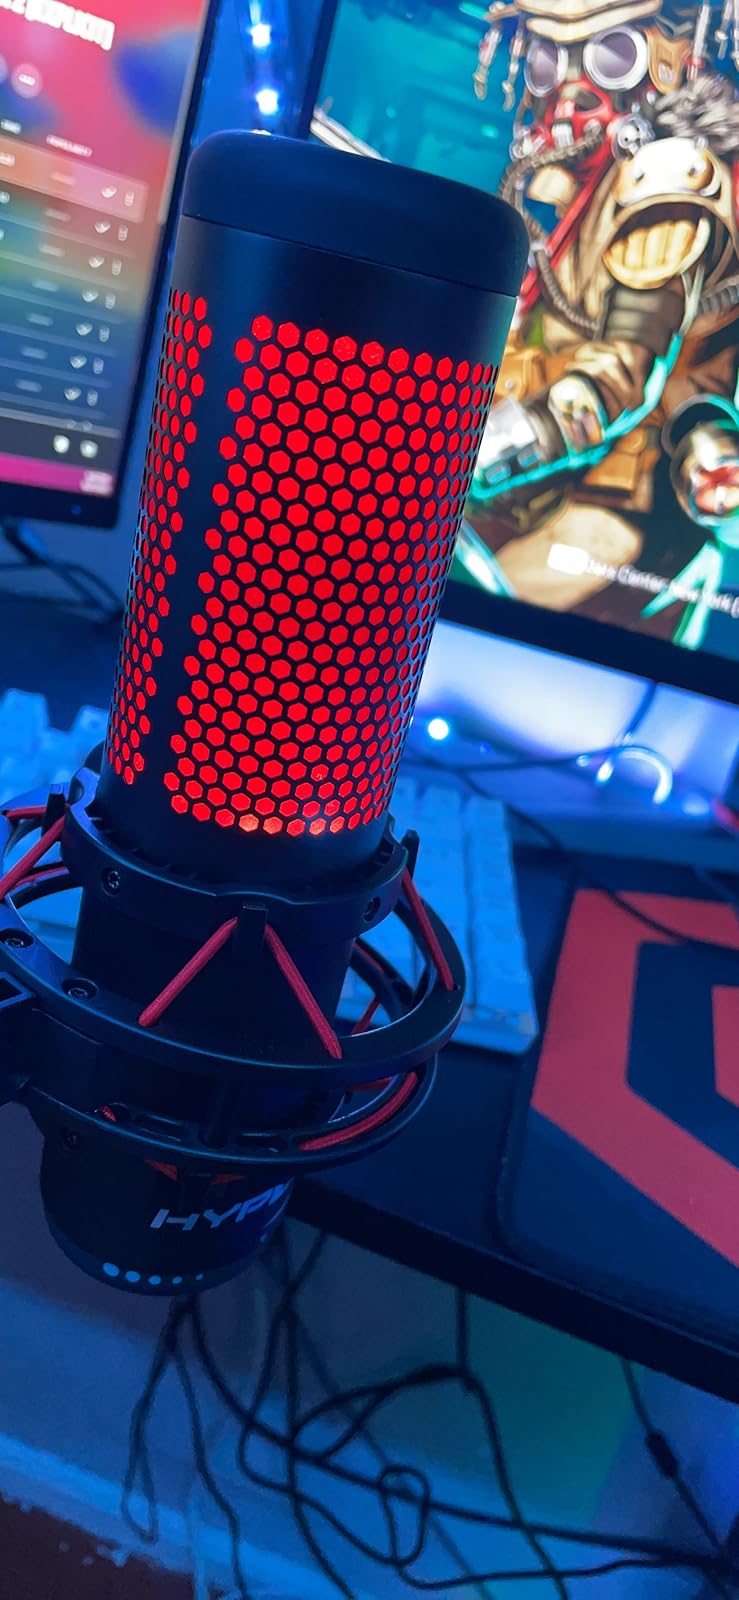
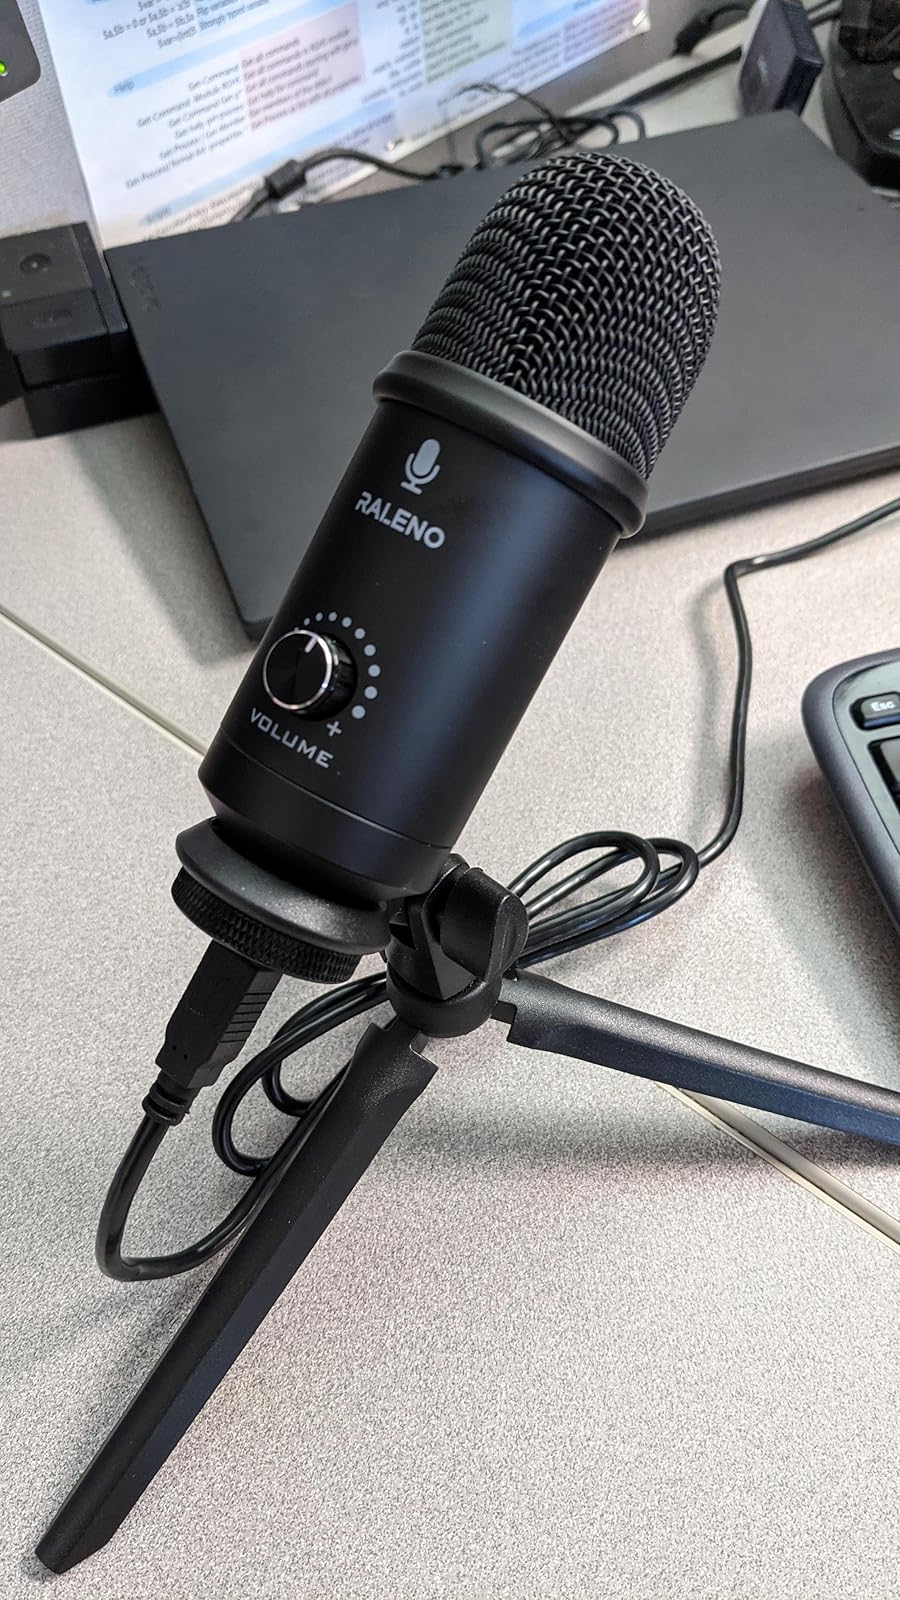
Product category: microphone
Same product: no